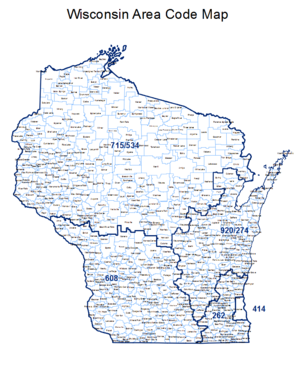
L'indicatif régional 262 est un indicatif téléphonique régional qui dessert une partie du sud-est de l'État du Wisconsin aux États-Unis.
L'indicatif régional 414 est l'indicatif téléphonique régional qui dessert la ville de Milwaukee dans l'État du Wisconsin aux États-Unis.
L'indicatif régional 920 est un indicatif téléphonique régional qui dessert une partie de l'est de l'État du Wisconsin aux États-Unis.
Les indicatifs régionaux 715 et 534 sont les indicatifs téléphoniques régionaux qui desservent le nord de l'État du Wisconsin aux États-Unis.
L'indicatif régional 608 est un indicatif téléphonique régional qui dessert une partie du sud-ouest de l'état du Wisconsin aux États-Unis.